Dandan Oilik

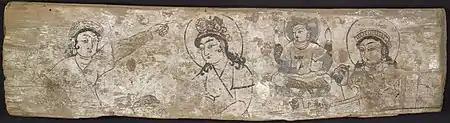
Painting on wooden panel discovered by Aurel Stein in Dandan Oilik, depicting the legend of the princess who hid silkworm eggs in her headdress to smuggle them out of China to the Kingdom of Khotan.

In December 1900, alerted in Khotan by a "reliable 'treasure-seeker'" who brought fragments of wall painting with Brahmi script, stucco reliefs, and paper documents from a site known locally as Dandān-Uiliq, Aurel Stein set off in the footsteps of Hedin, accompanied by two of his guides and a team of thirty labourers, to begin excavations. He uncovered a series of structures (labelled by Stein D. I to D. XVII), including dwellings and a number of Buddhist shrines. D. II has a central rectangular platform surmounted by a moulded lotus statue base, on which only the foot of the image survives; the surrounding passage Stein identified as serving for parikrama (ritual circumambulation). In an adjoining smaller building was a headless Buddha which Stein carted off on a mule and is now in the British Museum; another headless figure, clad in mail, wearing wide boots similar to the soft leather "chāruks" of contemporary Turkestan, trampling another figure, and thought to represent Kubera; and wall paintings of a seated monastic, a Buddha, horsemen, and a nude dancing girl in a pool of water against a backdrop of flowering lotus, adorned with jewels and a strategically placed vine leaf.